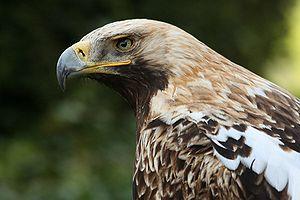
Un Aigle impérial.